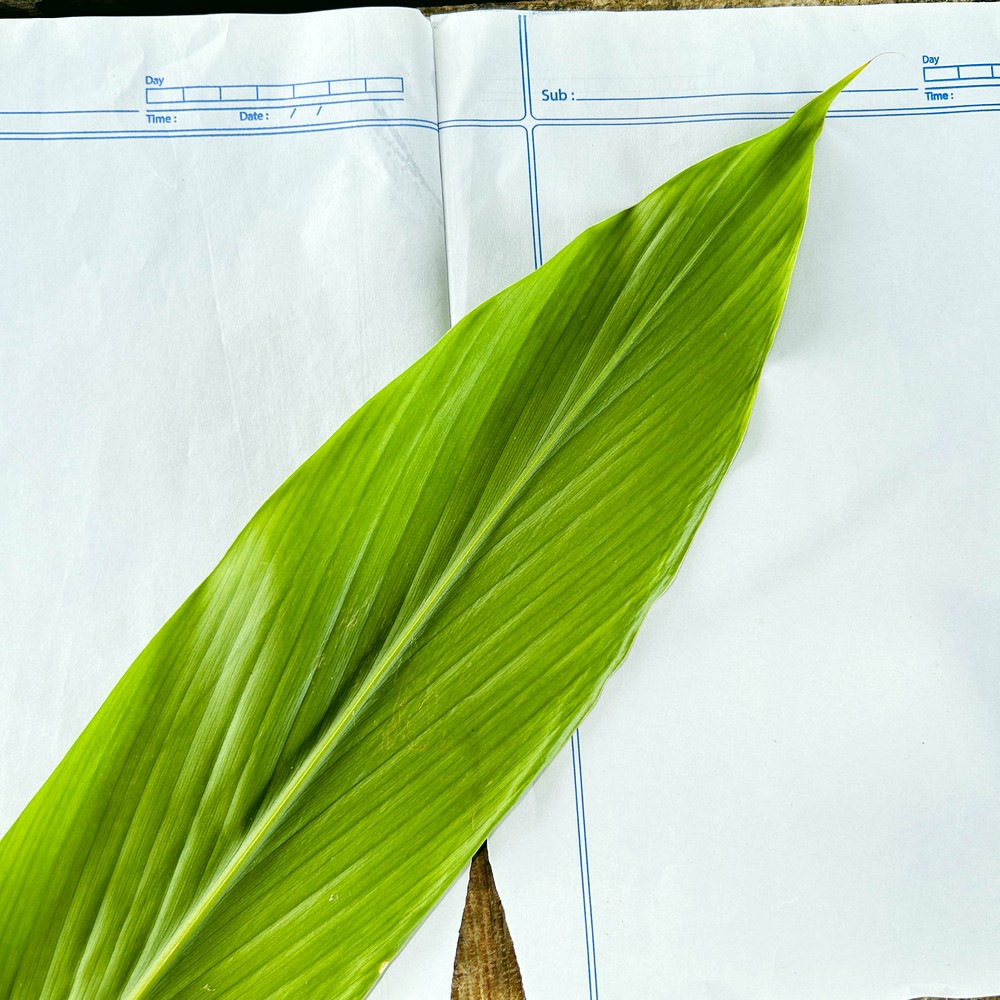
Label: Healthy Leaf